Nylanderia

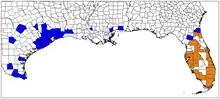
Reported distribution of the invasive Rasberry crazy ant ("Nylanderia fulva") in the United States

"Nylanderia" is a large, ecologically important ant genus with a nearly cosmopolitan distribution. The ants are found in all geographic regions (with the exception of high-latitude areas), but is notably absent from Europe. Species inhabit a wide array of habitats from deserts to rainforests, although they reach their highest species diversity in forested and warmer environments. "Nylanderia" species are among the most abundant ant species in many places where they occur. For example, Ward (2000) found that "Nylanderia" (recorded as "Paratrechina") was the fifth-most frequently encountered ant genus in leaf-litter samples from around the world.